List of rail accidents (1970–1979)

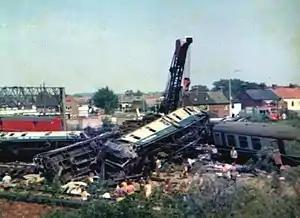
Clearing the wreckage at Nuneaton

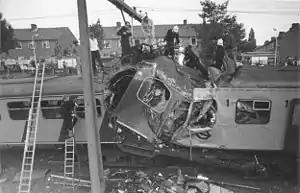
Aftermath of the Nijmegen disaster.

November 22 – "Netherlands" – Railway accident near Halfweg (1972) – the locomotive of a work train derailed in North Holland.